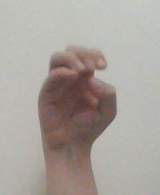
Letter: ha